Action figure

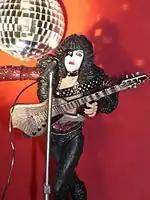
Paul Stanley action figure made by McFarlane Toys

The adult collector market for action figures expanded with companies such as McFarlane Toys, Palisades, and NECA. These companies have given numerous movie characters, musicians, and athletes their very first highly detailed figures. The Cinema of Fear action figures were sold together with plush dolls, "screen grab" dioramas, and limited edition toys based on New Line Cinema's horror franchise. These kinds of action figure are mainly intended as statuesque display pieces rather than toys. Child-oriented lines such as the Masters of the Universe revival and Justice League Unlimited, however, still evoke adult collector followings as well. Comic book firms are also able to get figures of their characters produced, regardless of whether or not they appeared in movies or animated cartoons. Examples of companies that produce comic figures and merchandise almost exclusively include Toy Biz and DC Direct.